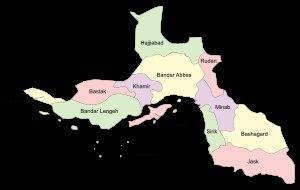
Le Hormozgan est une des 31 provinces d'Iran. Elle est située dans le sud du pays, faisant face à Oman. Sa superficie est de 68 475 km², et sa capitale est Bandar Abbas. La province possède 14 îles situées dans le golfe Persique et 1 000 km de littoral.